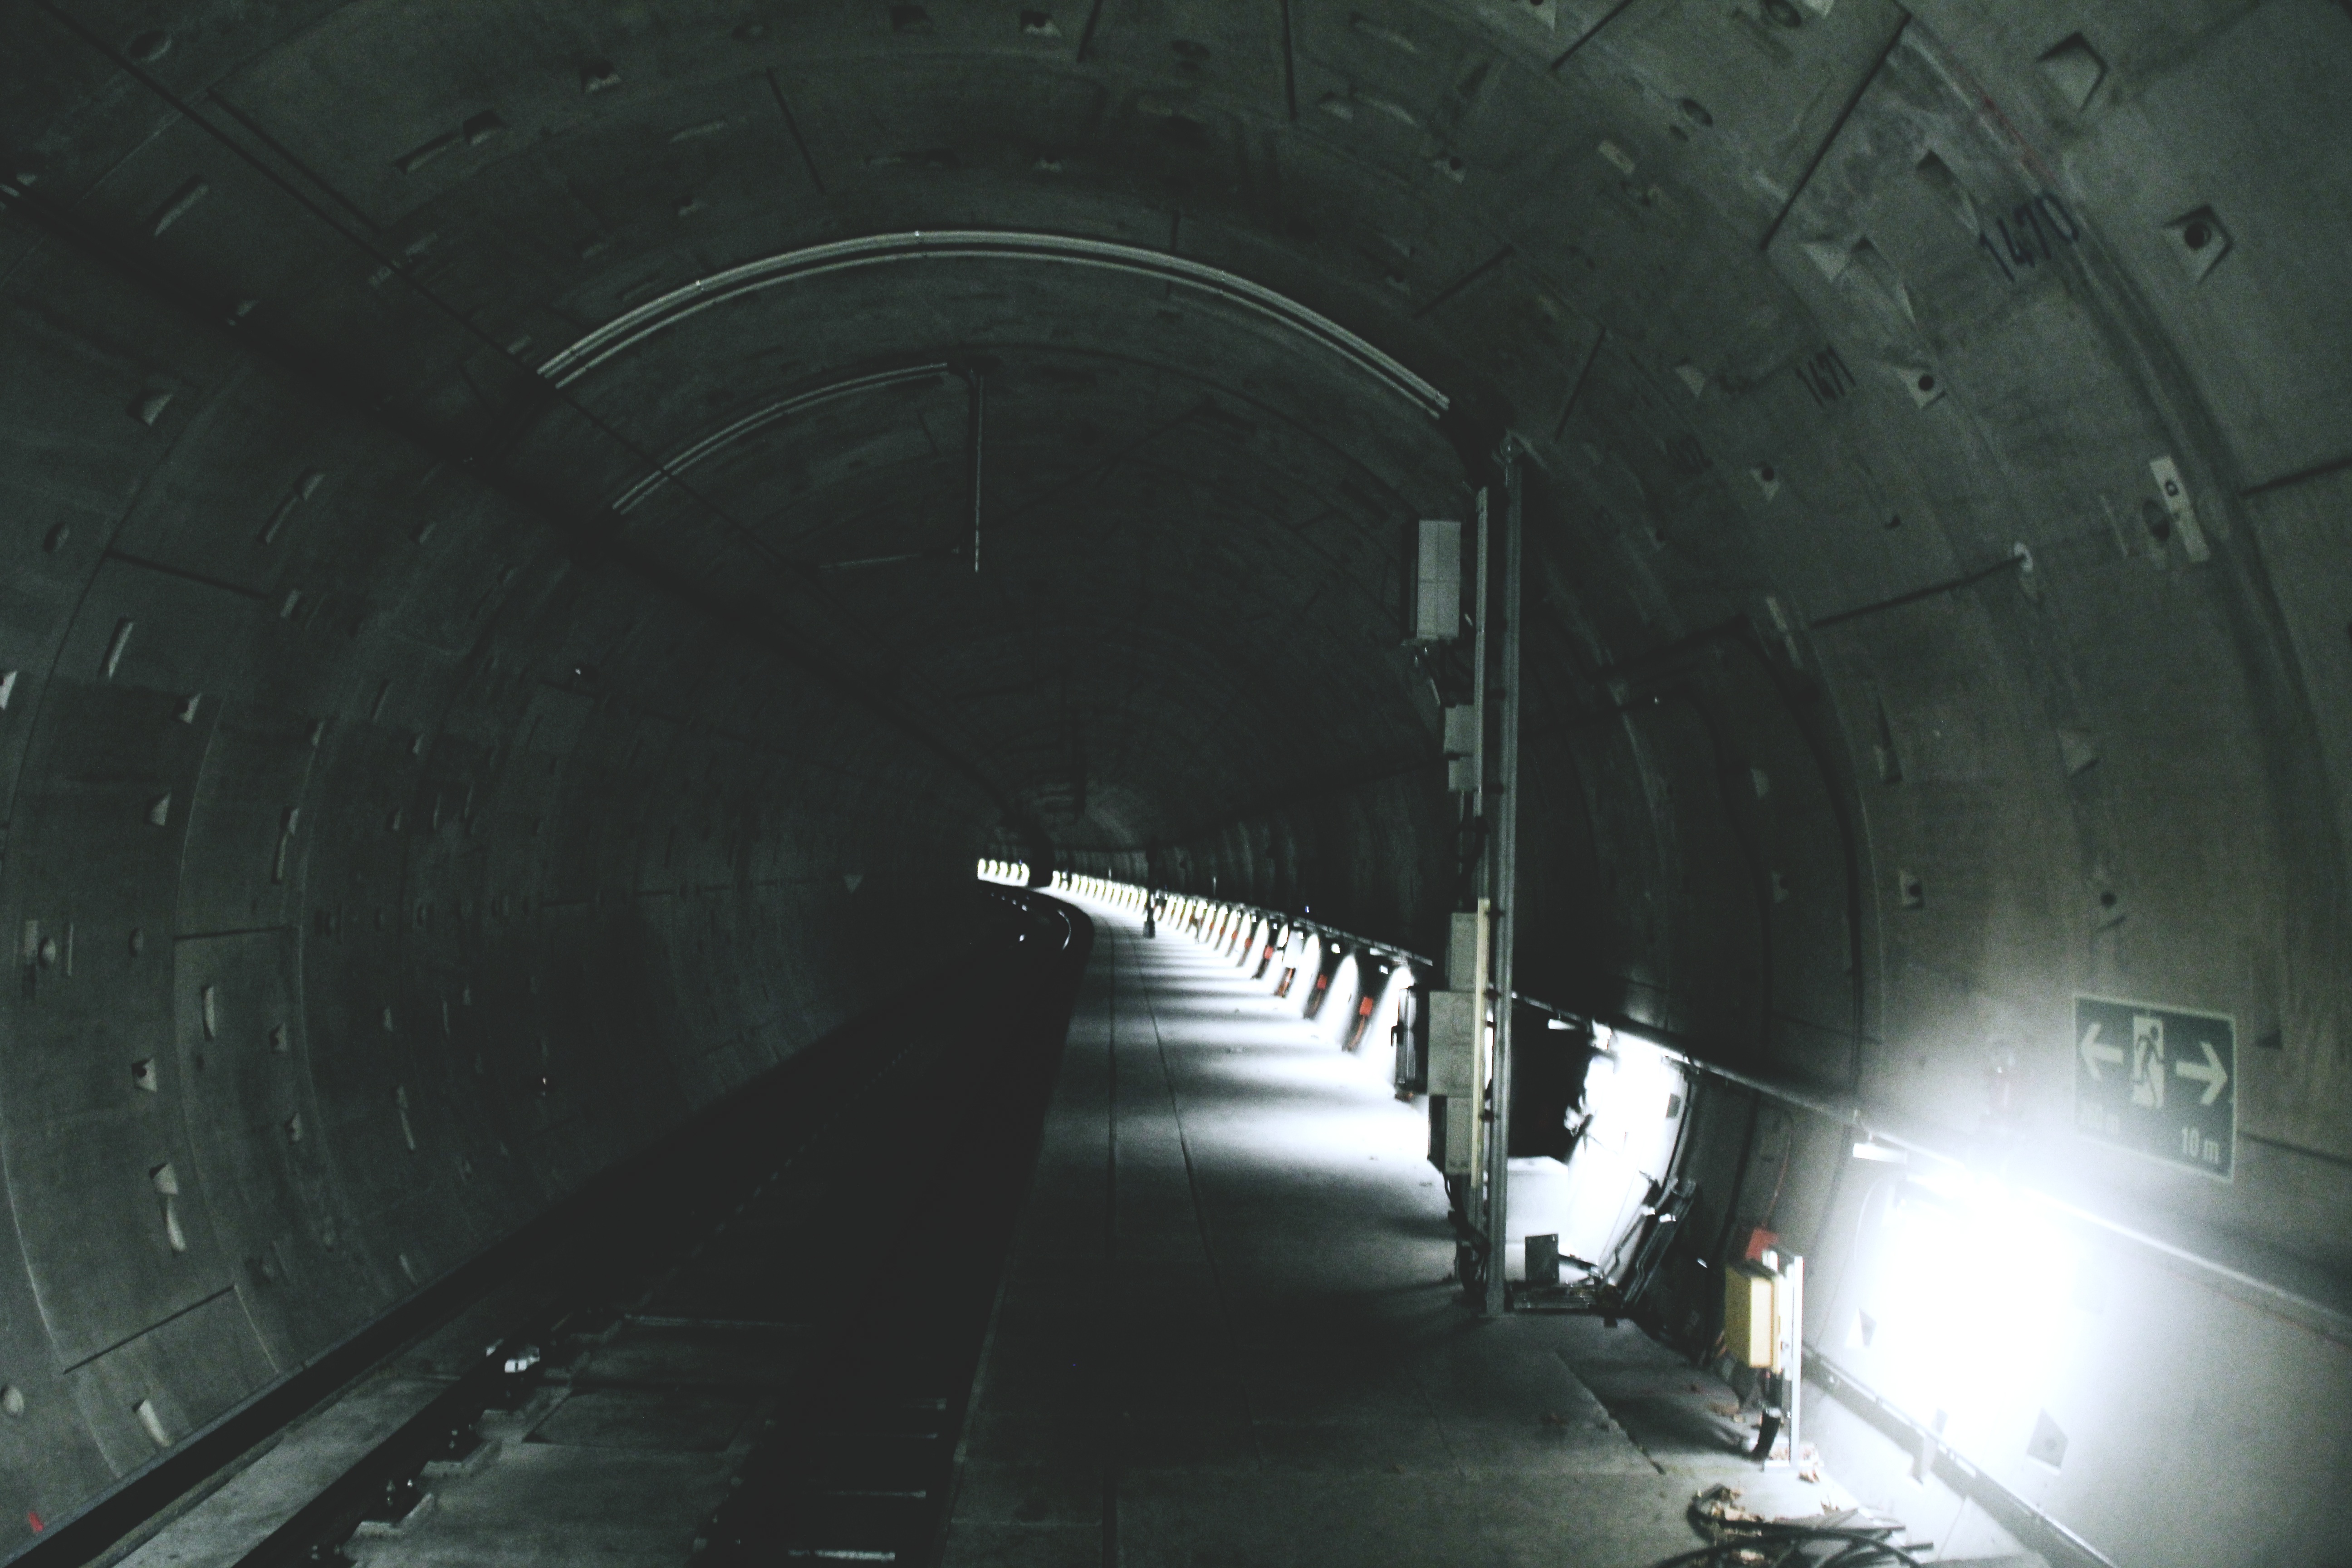
tunnel, subway, darkness, infrastructure